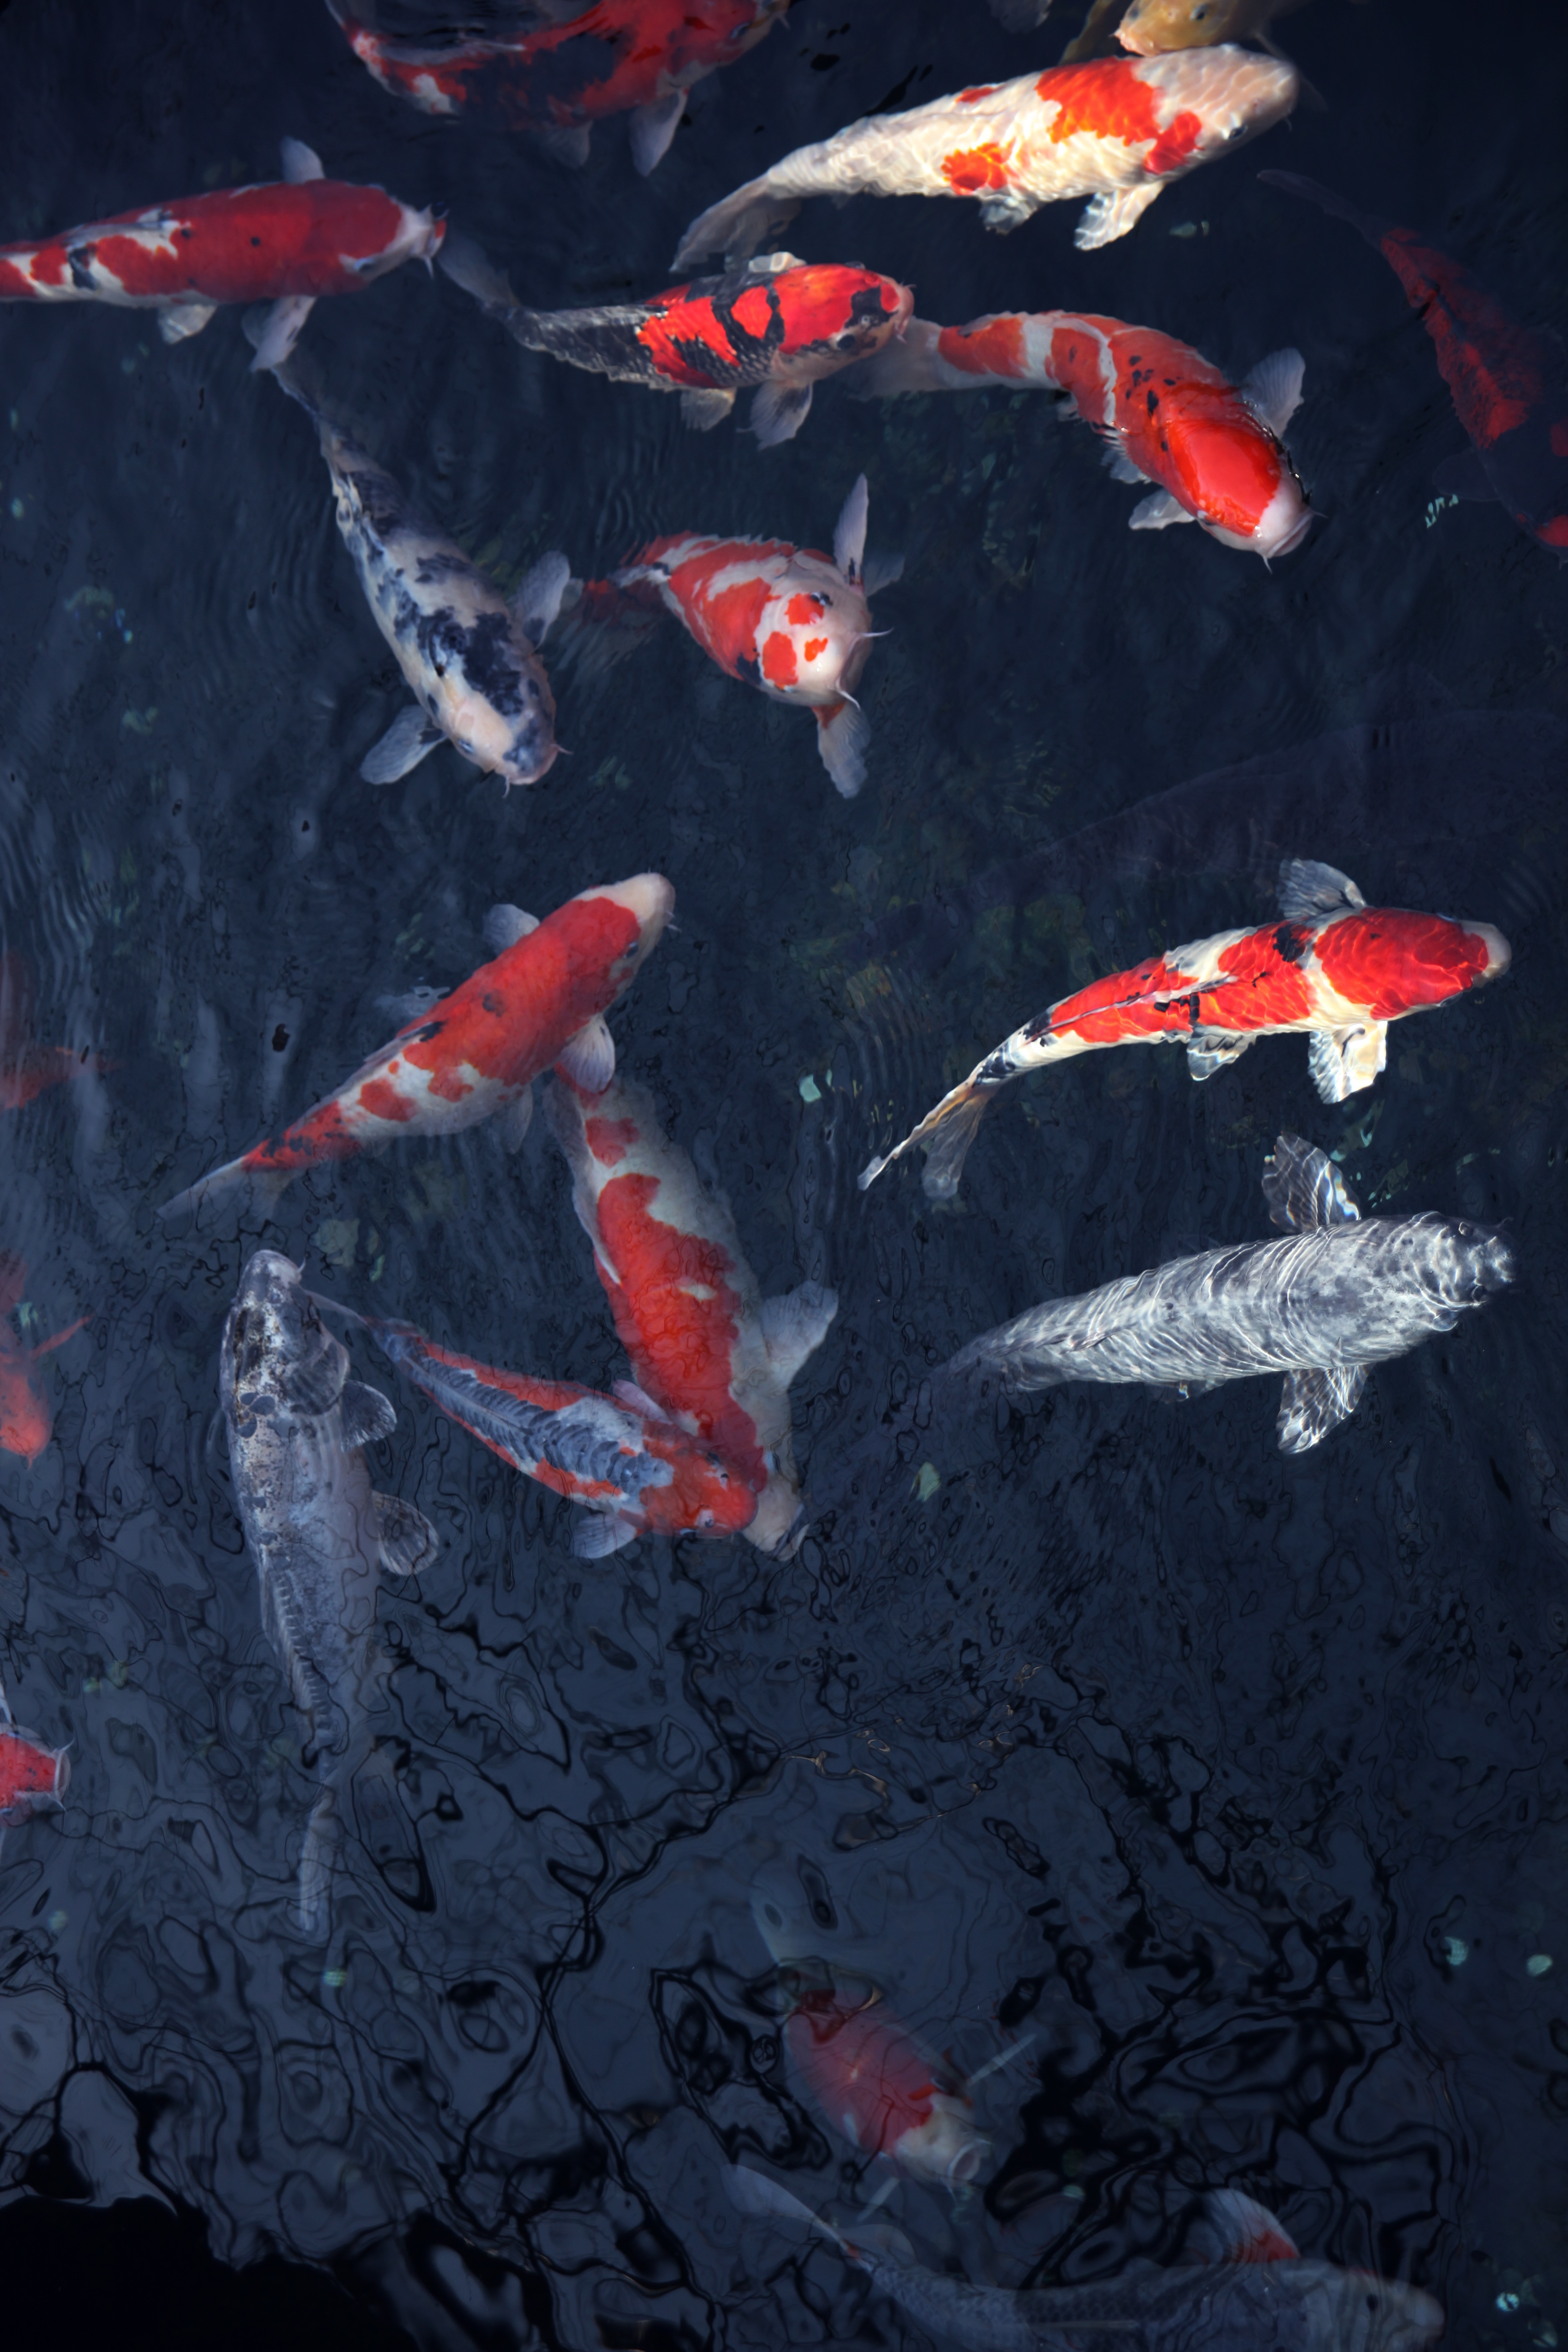
red, fish, extreme sport, painting, ink, koi, china wind, geological phenomenon